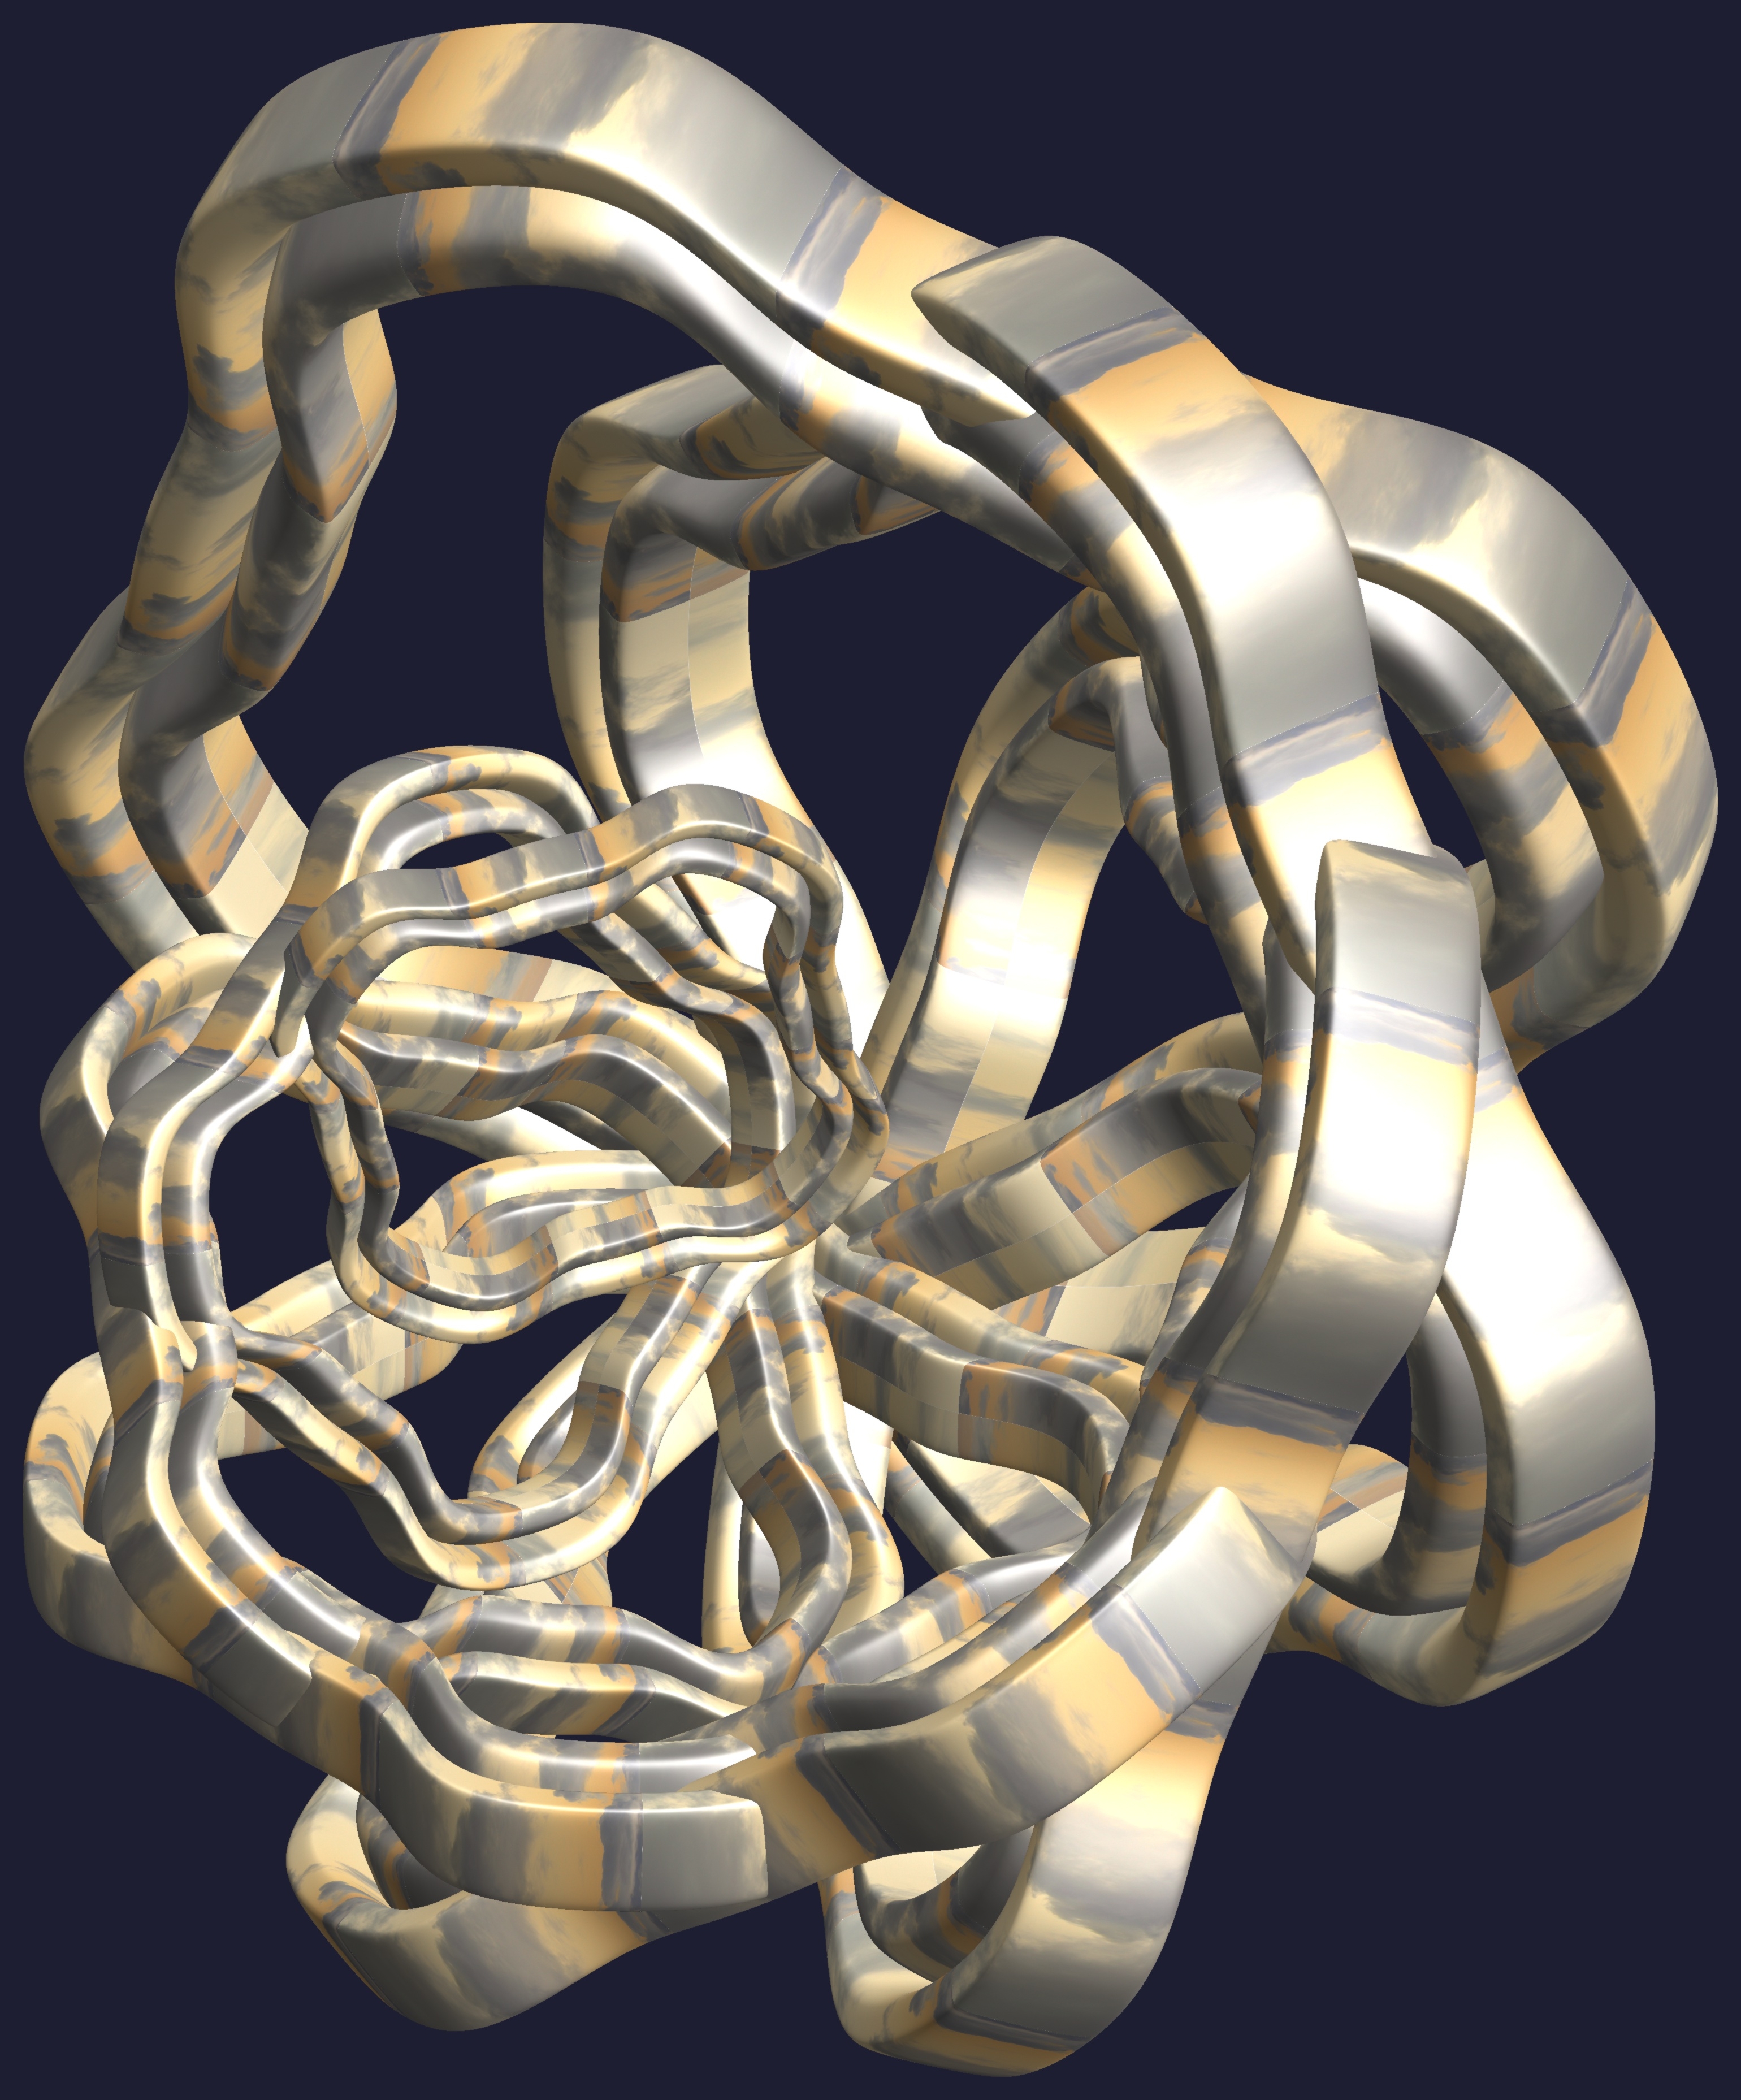
hand, structure, texture, spiral, pattern, metal, arm, human body, design, symmetry, 3d, graphic, organ, torus, mathematica, cg, parametricplot3d, code, program, algorithm, abstruct, mapping